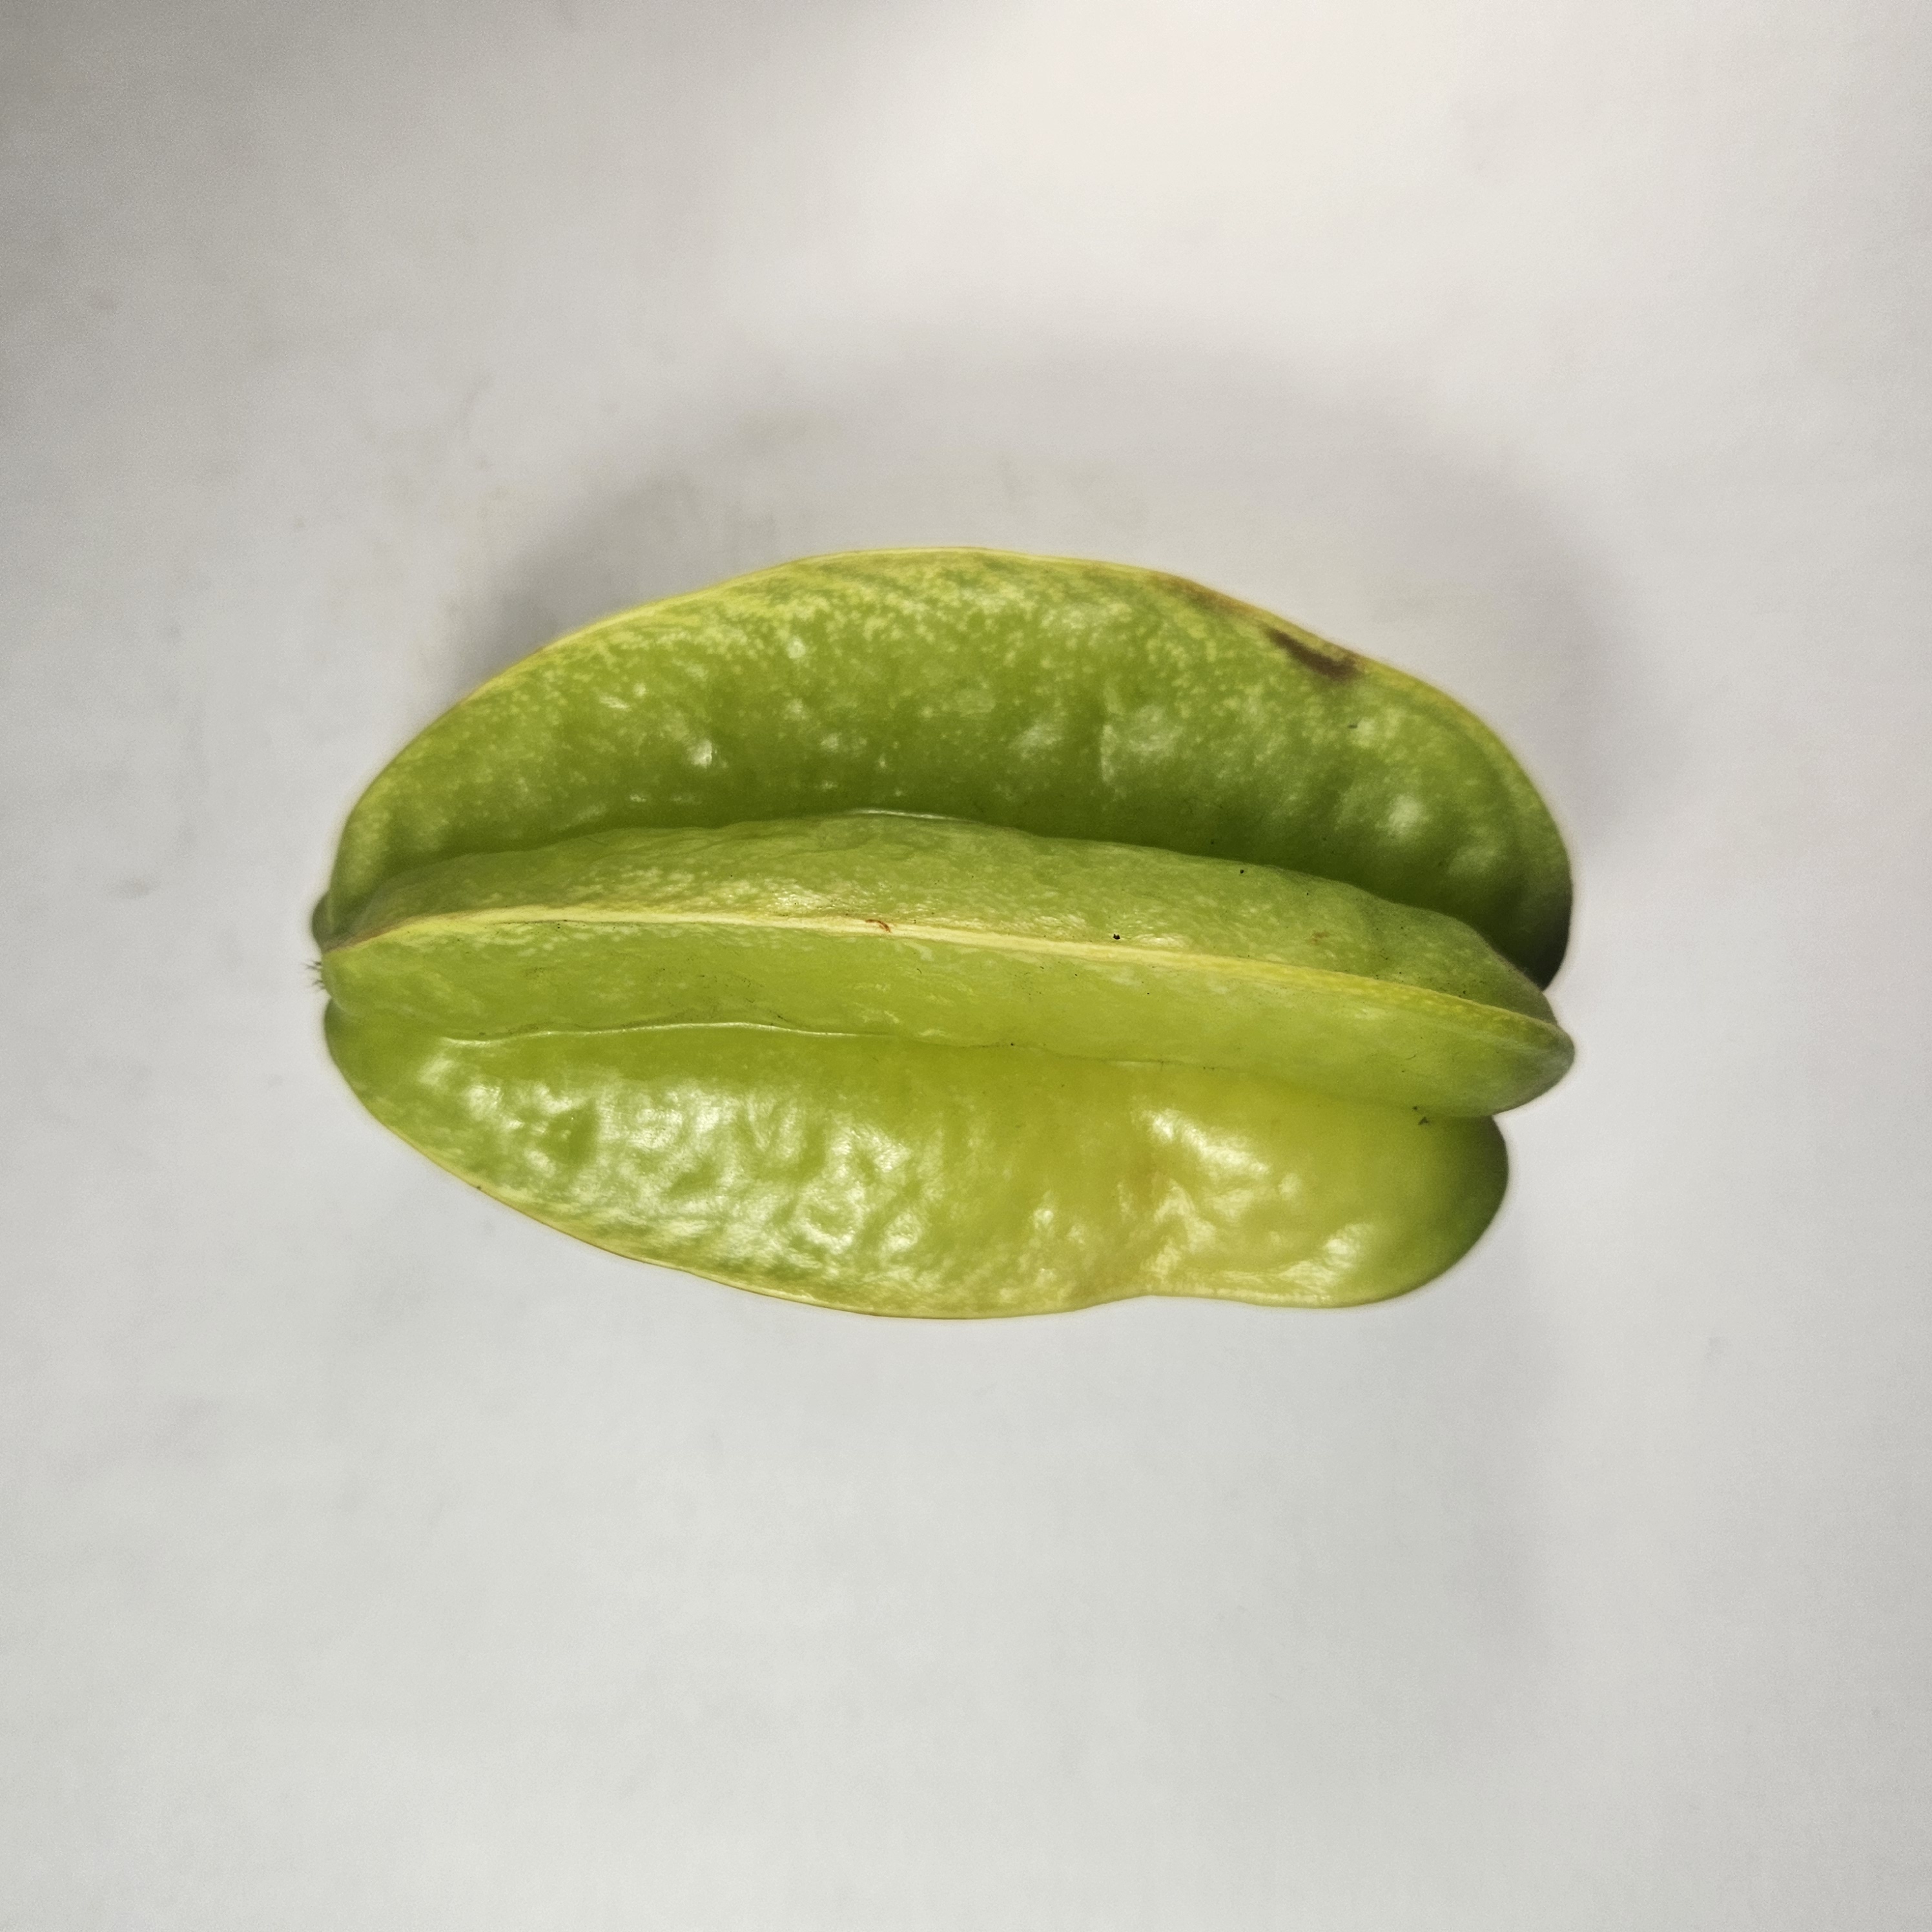
Label: Healthy Fruits